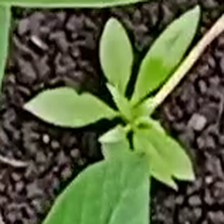
Weed species: Lamber_Quarter_plant(Chenopodium )